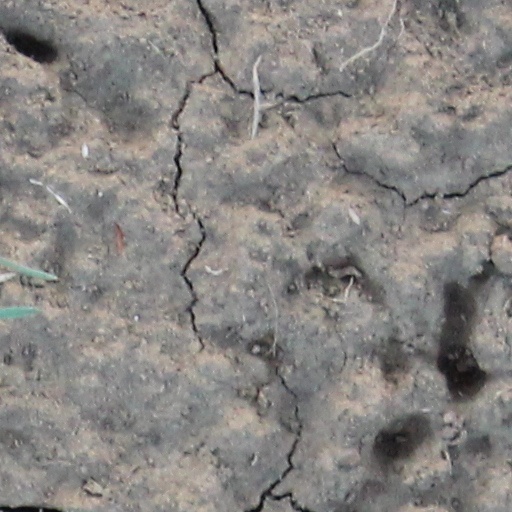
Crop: wheat